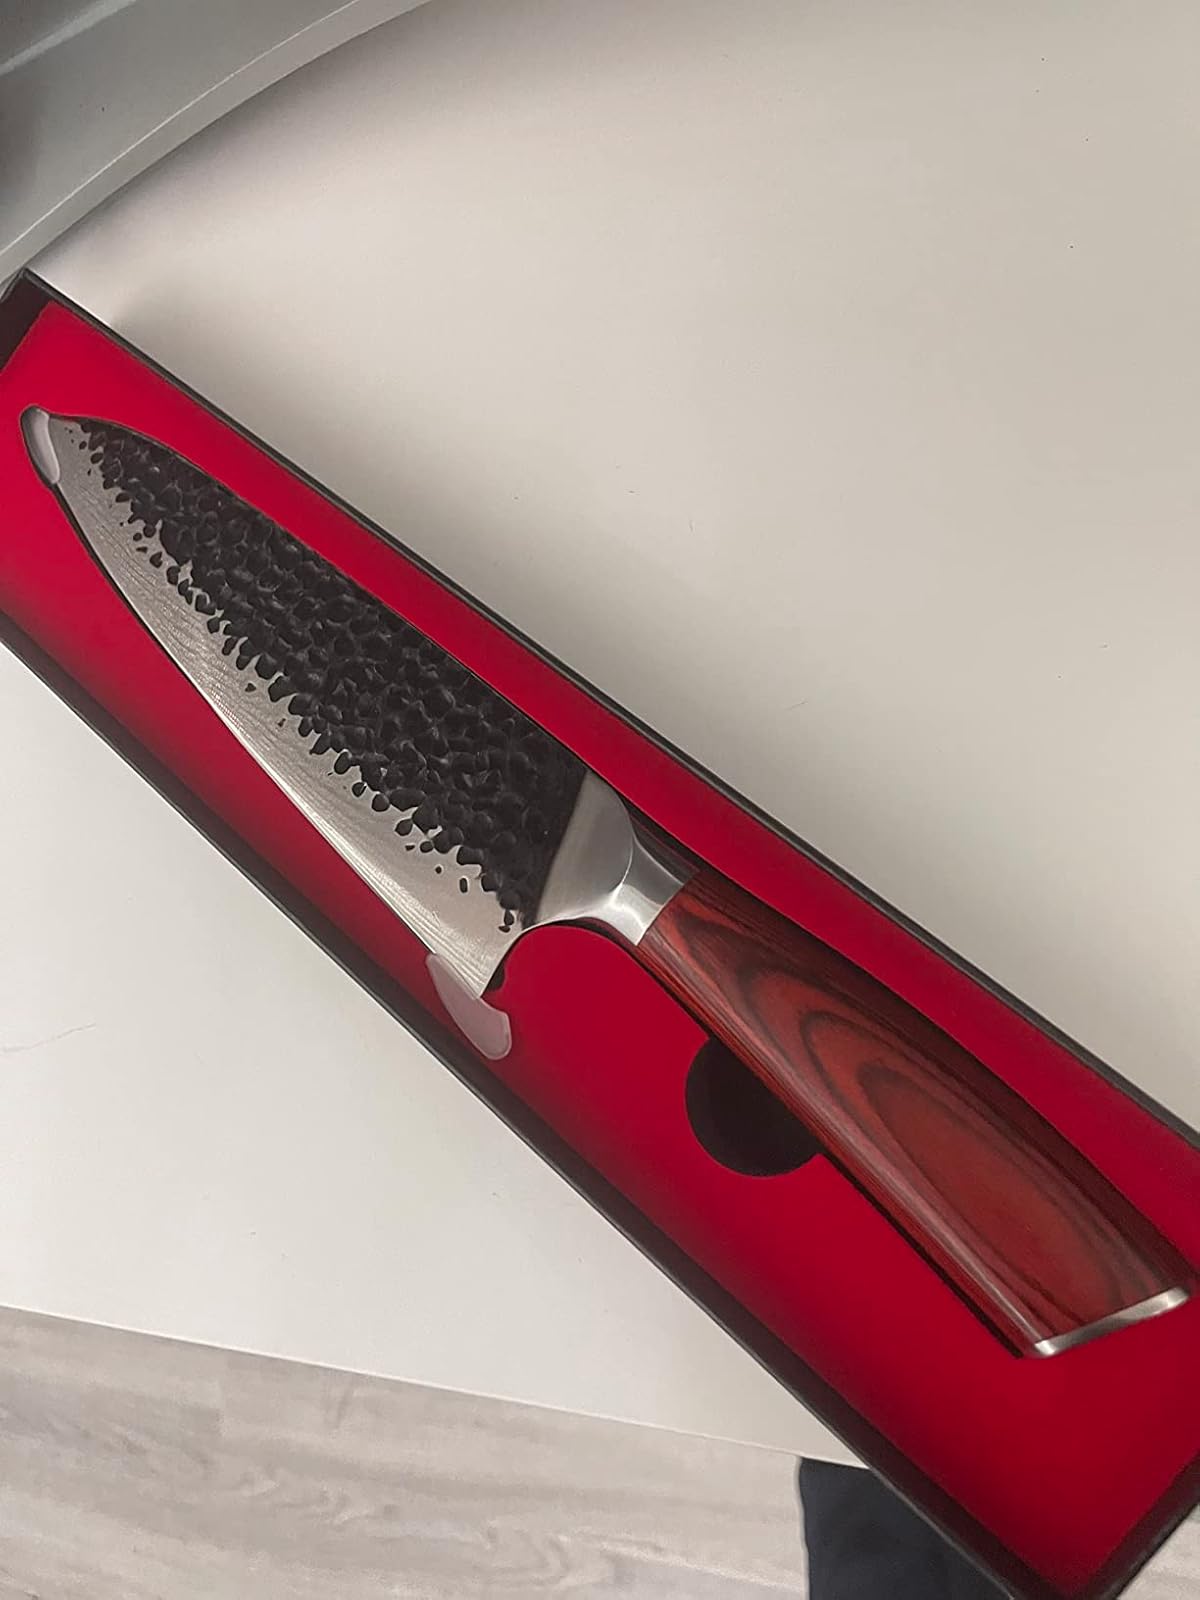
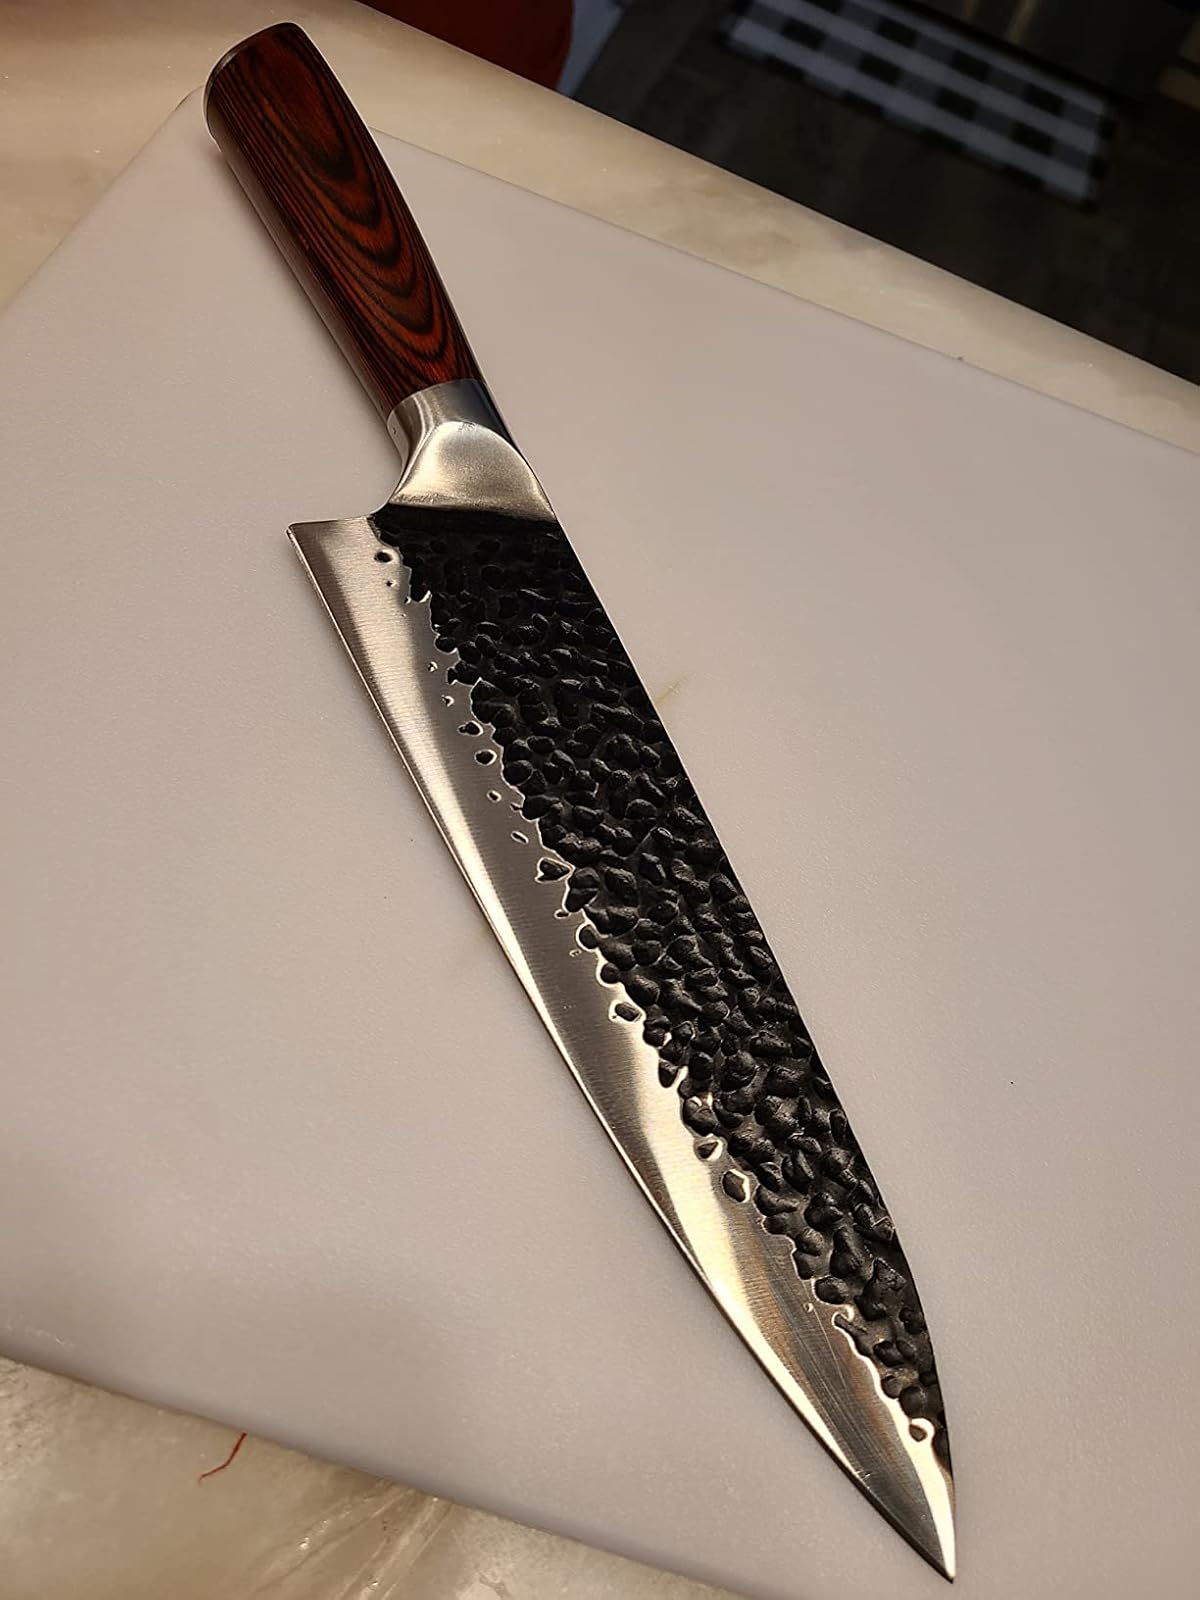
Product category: items_knife
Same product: yes